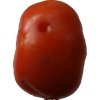
Label: tomato